Sniper

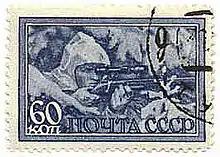
Soviet sniper Lyudmila Pavlichenko on a 1943 stamp

Soon the British army began to train their own snipers in specialized sniper schools. Major Hesketh Hesketh-Prichard was given formal permission to begin sniper training in 1915, and founded the First Army School of Sniping, Observation, and Scouting at Linghem in France in 1916. Starting with a first class of only six, in time he was able to lecture to large numbers of soldiers from different Allied nations, proudly proclaiming in a letter that his school was turning out snipers at three times the rate of any such other school in the world.